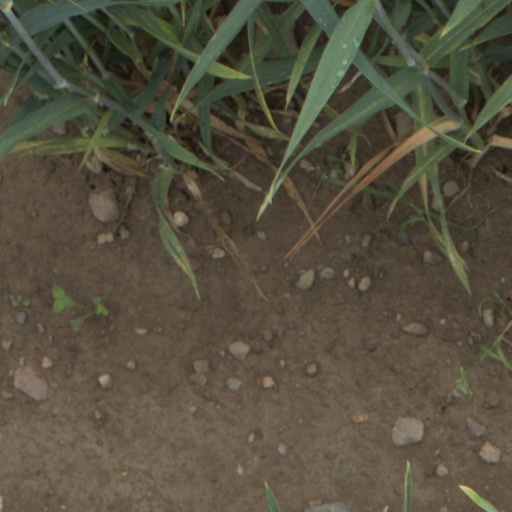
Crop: wheat